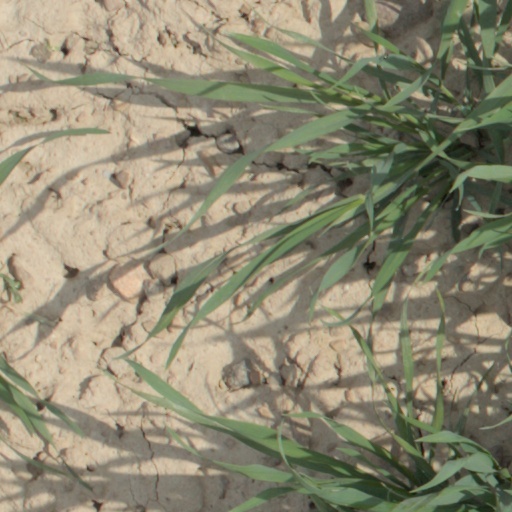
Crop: wheat